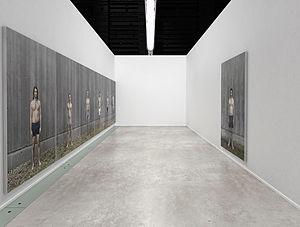
Le Mathaf: Arab Museum of Modern Art est un musée d'art moderne et contemporain, créé en 2010 dans le quartier Education City pour accueillir l'importante collection initiée par Sheikh Hassan. Placé sous l'autorité de la Qatar Museums Authority, présidée par Sheikha Al-Mayassa, le musée possède un importante collection d'art moderne et contemporain, et il est actif dans les domaines éducatif et celui des expositions.